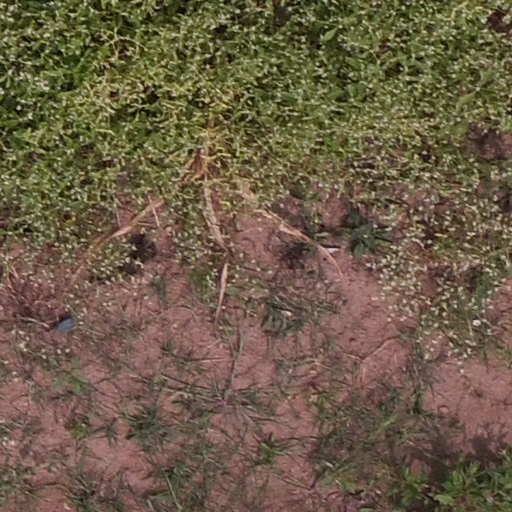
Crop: maize; corn